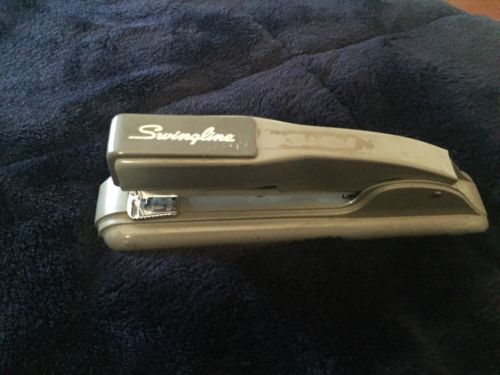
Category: stapler